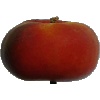
Label: Nectarine Flat 1